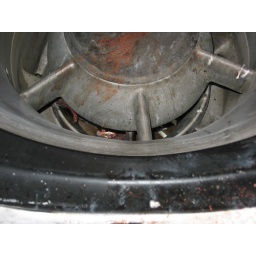
What happens when one of our feathered friends tries to go through an engine instead of around the plane